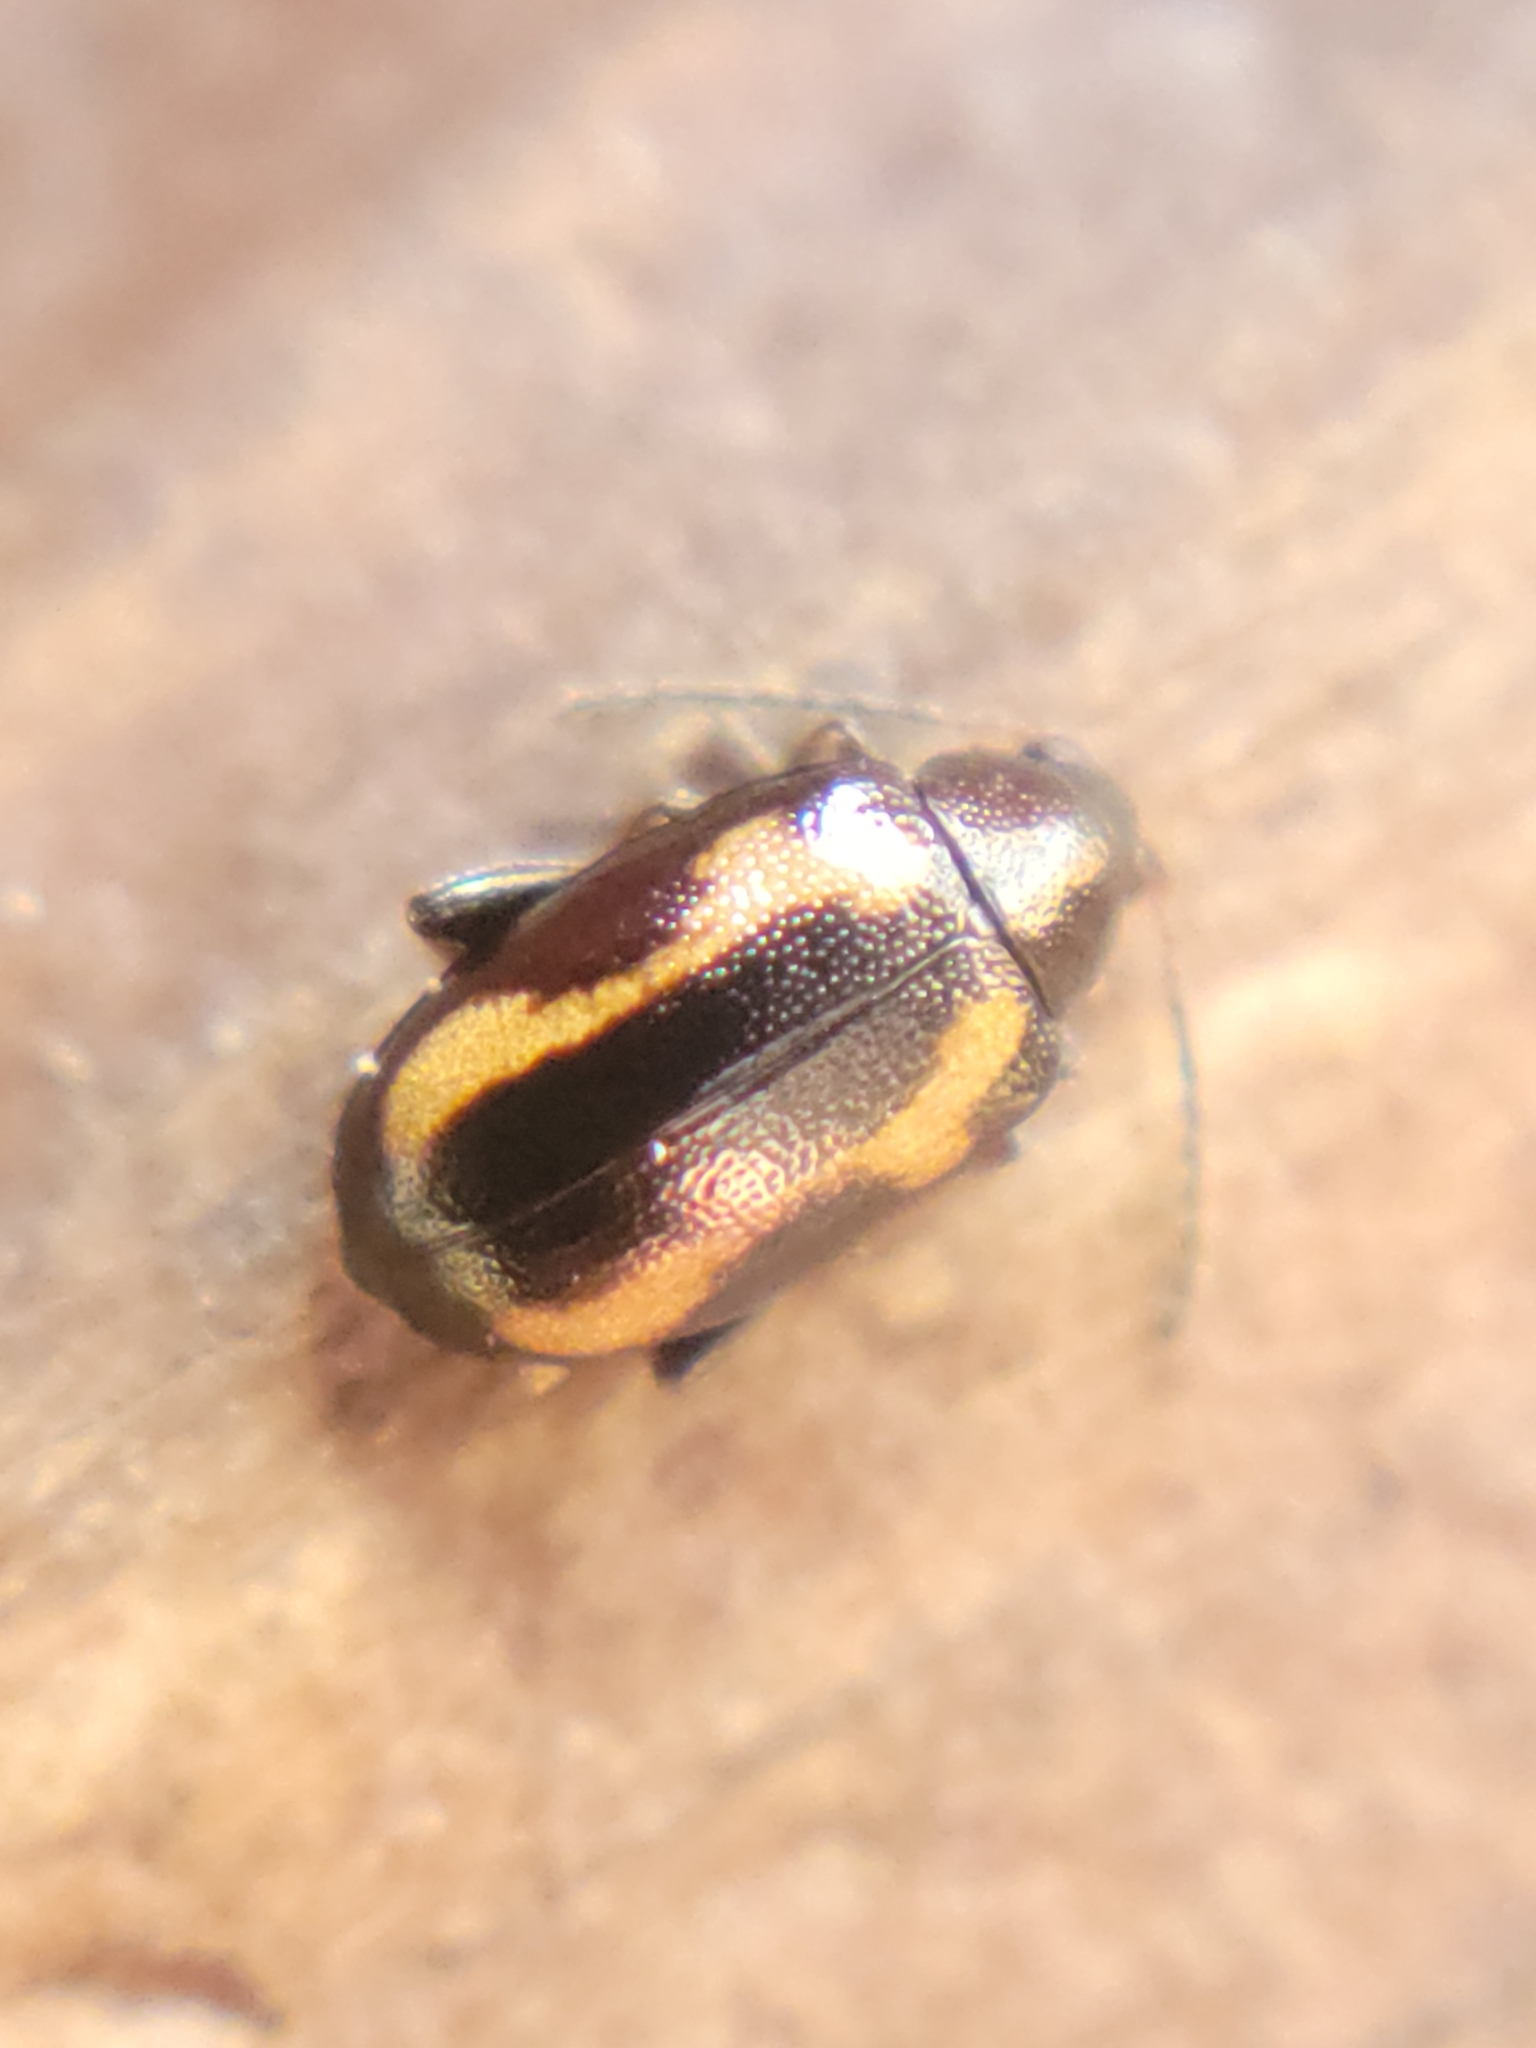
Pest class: striped_flea_beetle